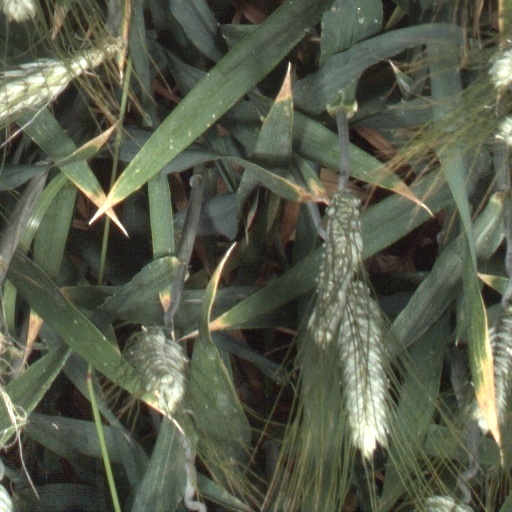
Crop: wheat